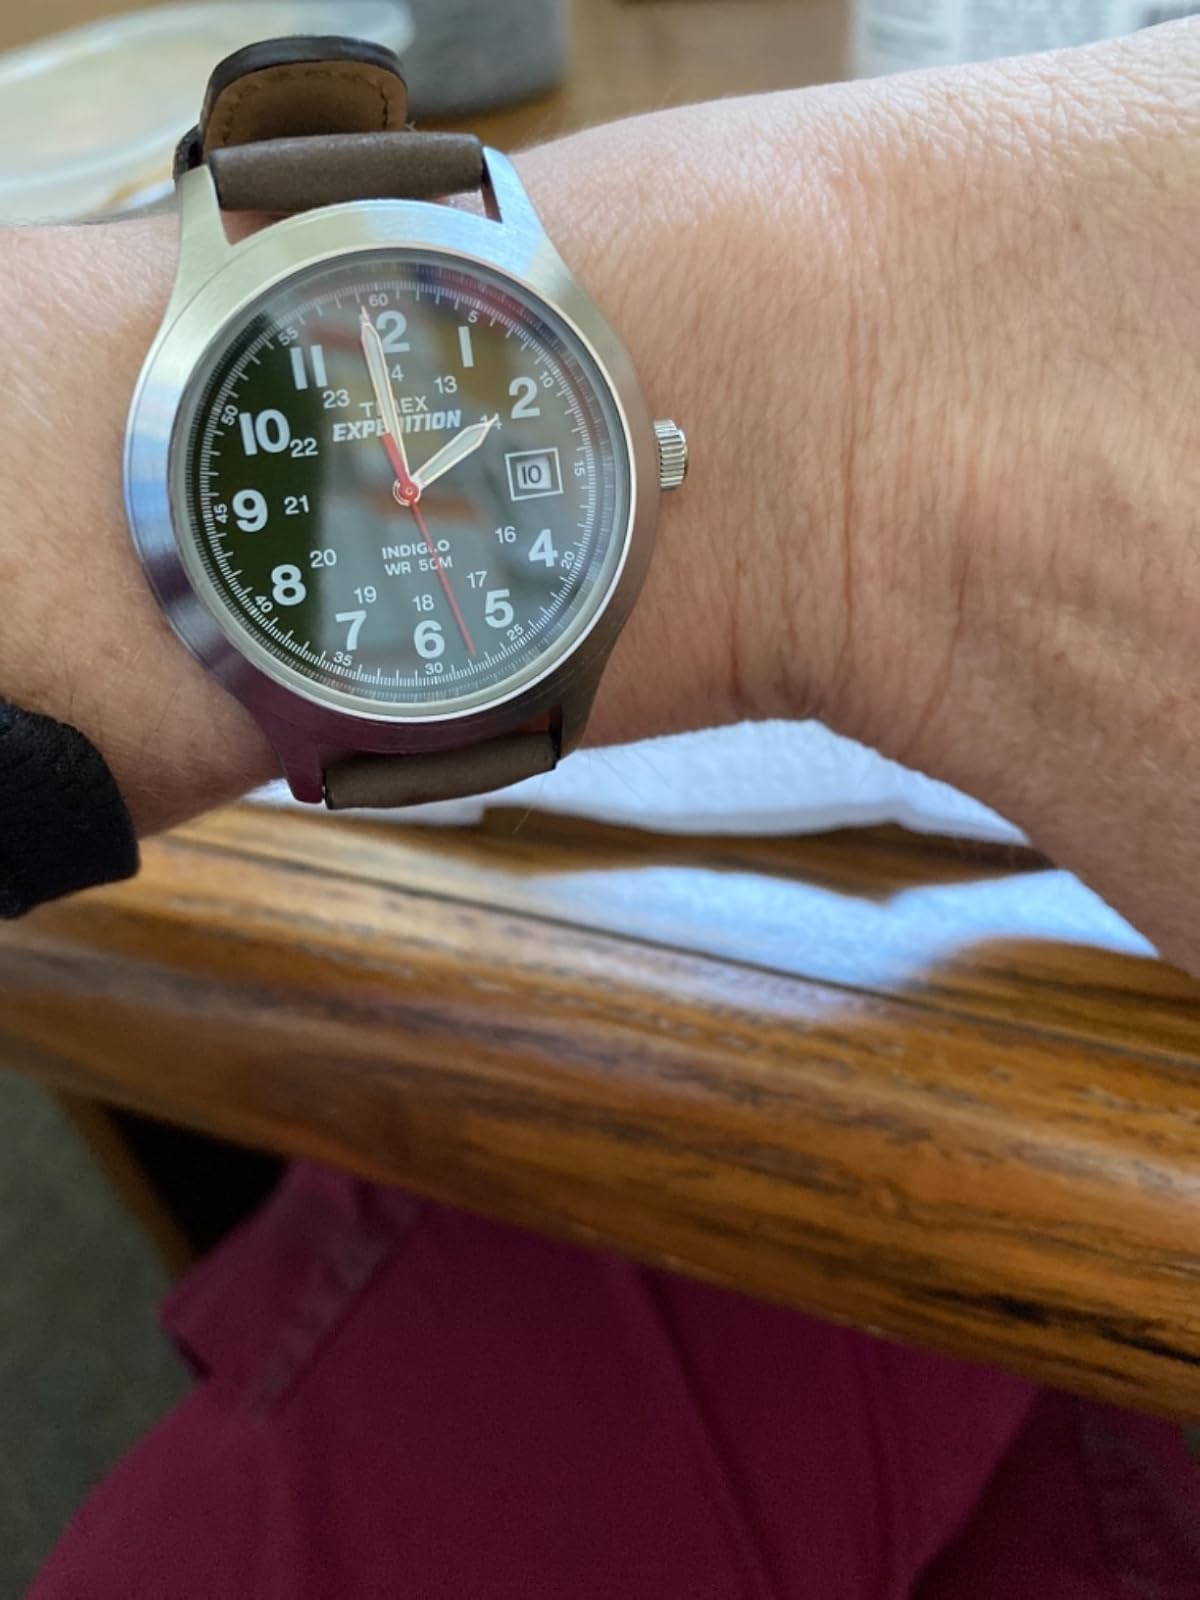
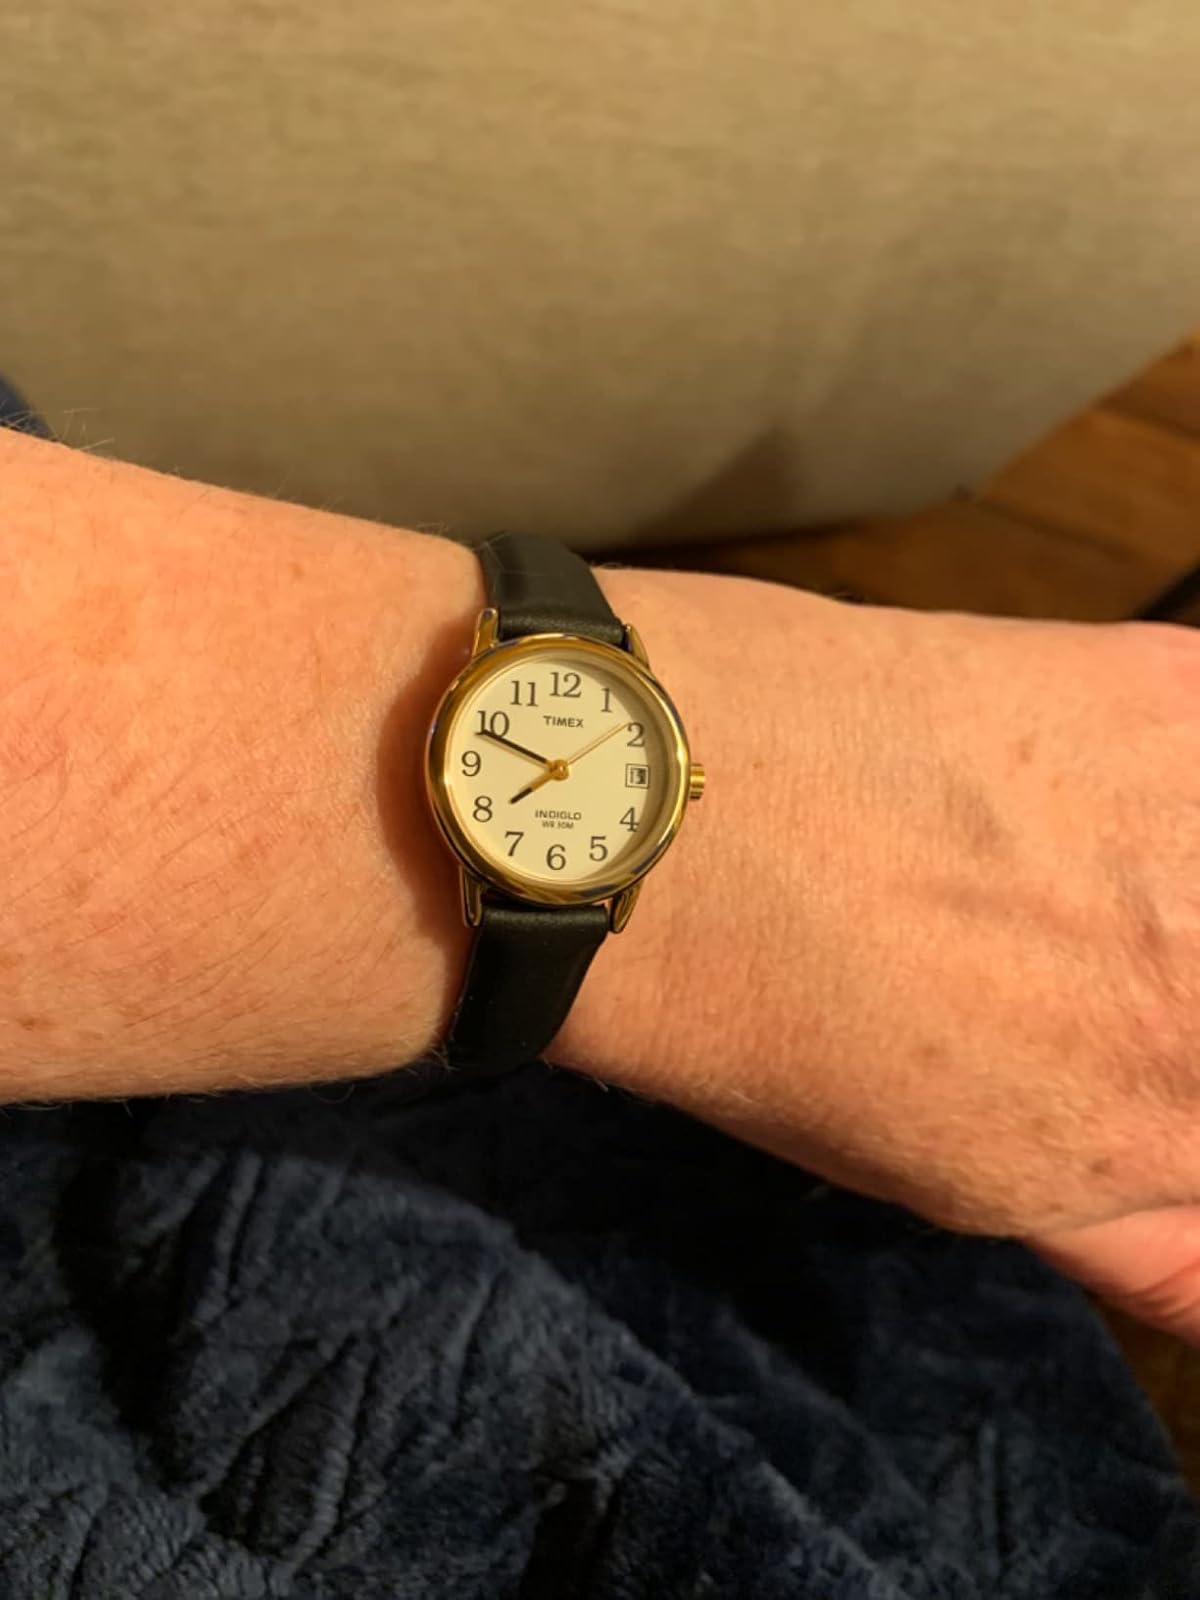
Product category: accessories_watch
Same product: no